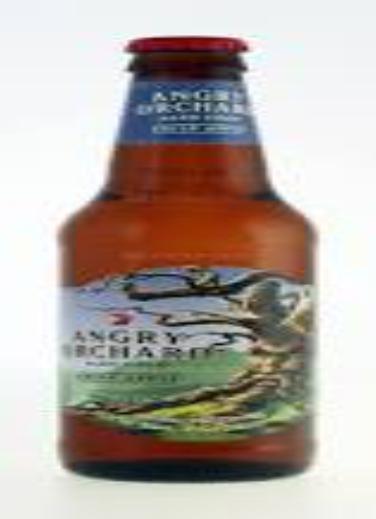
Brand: Angry Orchard
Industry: Food